Łukasz Kubot

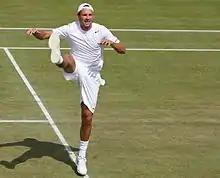
Łukasz Kubot can-can dancing

Kubot started his 2010 campaign in Doha, where he reached the quarterfinals, losing to Viktor Troicki, after recording straight-set wins over Karim Maamoun and Sergiy Stakhovsky. He then played in the Australian Open, where he reached his first fourth round in a Grand Slam tournament. He earned this spot by defeating Mischa Zverev, and Santiago Giraldo, and through the withdrawal of 20th seed Mikhail Youzhny. He was defeated by Novak Djokovic. In the Movistar Open, he lost to Marcel Granollers, after defeating Horacio Zeballos. In the 2010 Brasil Open, he reached the final, his second of his career. He earned that by defeating Óscar Hernández, Albert Montañés, and Fabio Fognini, in straight sets. He came back against fourth seed Igor Andreev in the semifinals. In the final, he lost to top seed Juan Carlos Ferrero, failing to hold serve in the whole match.